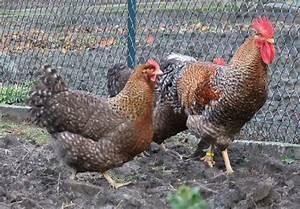
chicken